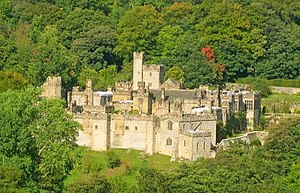
Borge og slotte i England / Derbyshire
Denne liste over borge og slotte i England er ikke en liste over alle bygninger og steder, hvor ordet ”castle” indgår i navnet eller en liste over bygninger, som er en borg i middelalderlig henseende. Det er heller ikke en liste over alle borge og slotte, der nogensinde er bygget i England: Mange er forsvundet sporløst, men er hovedsageligt en liste over bygninger og ruiner. De bygninger, som er bevaret, er alle blevet ændret i løbet af historien.